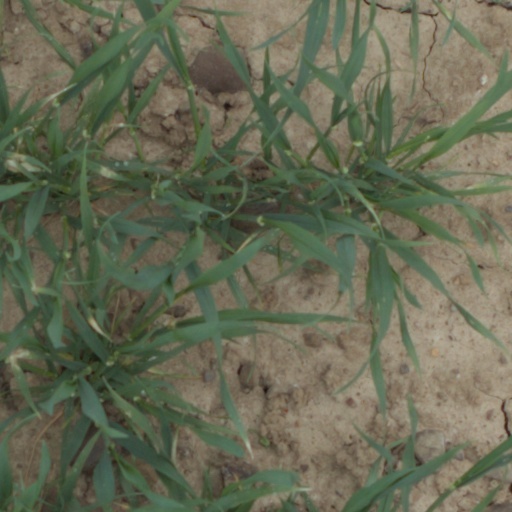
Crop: wheat